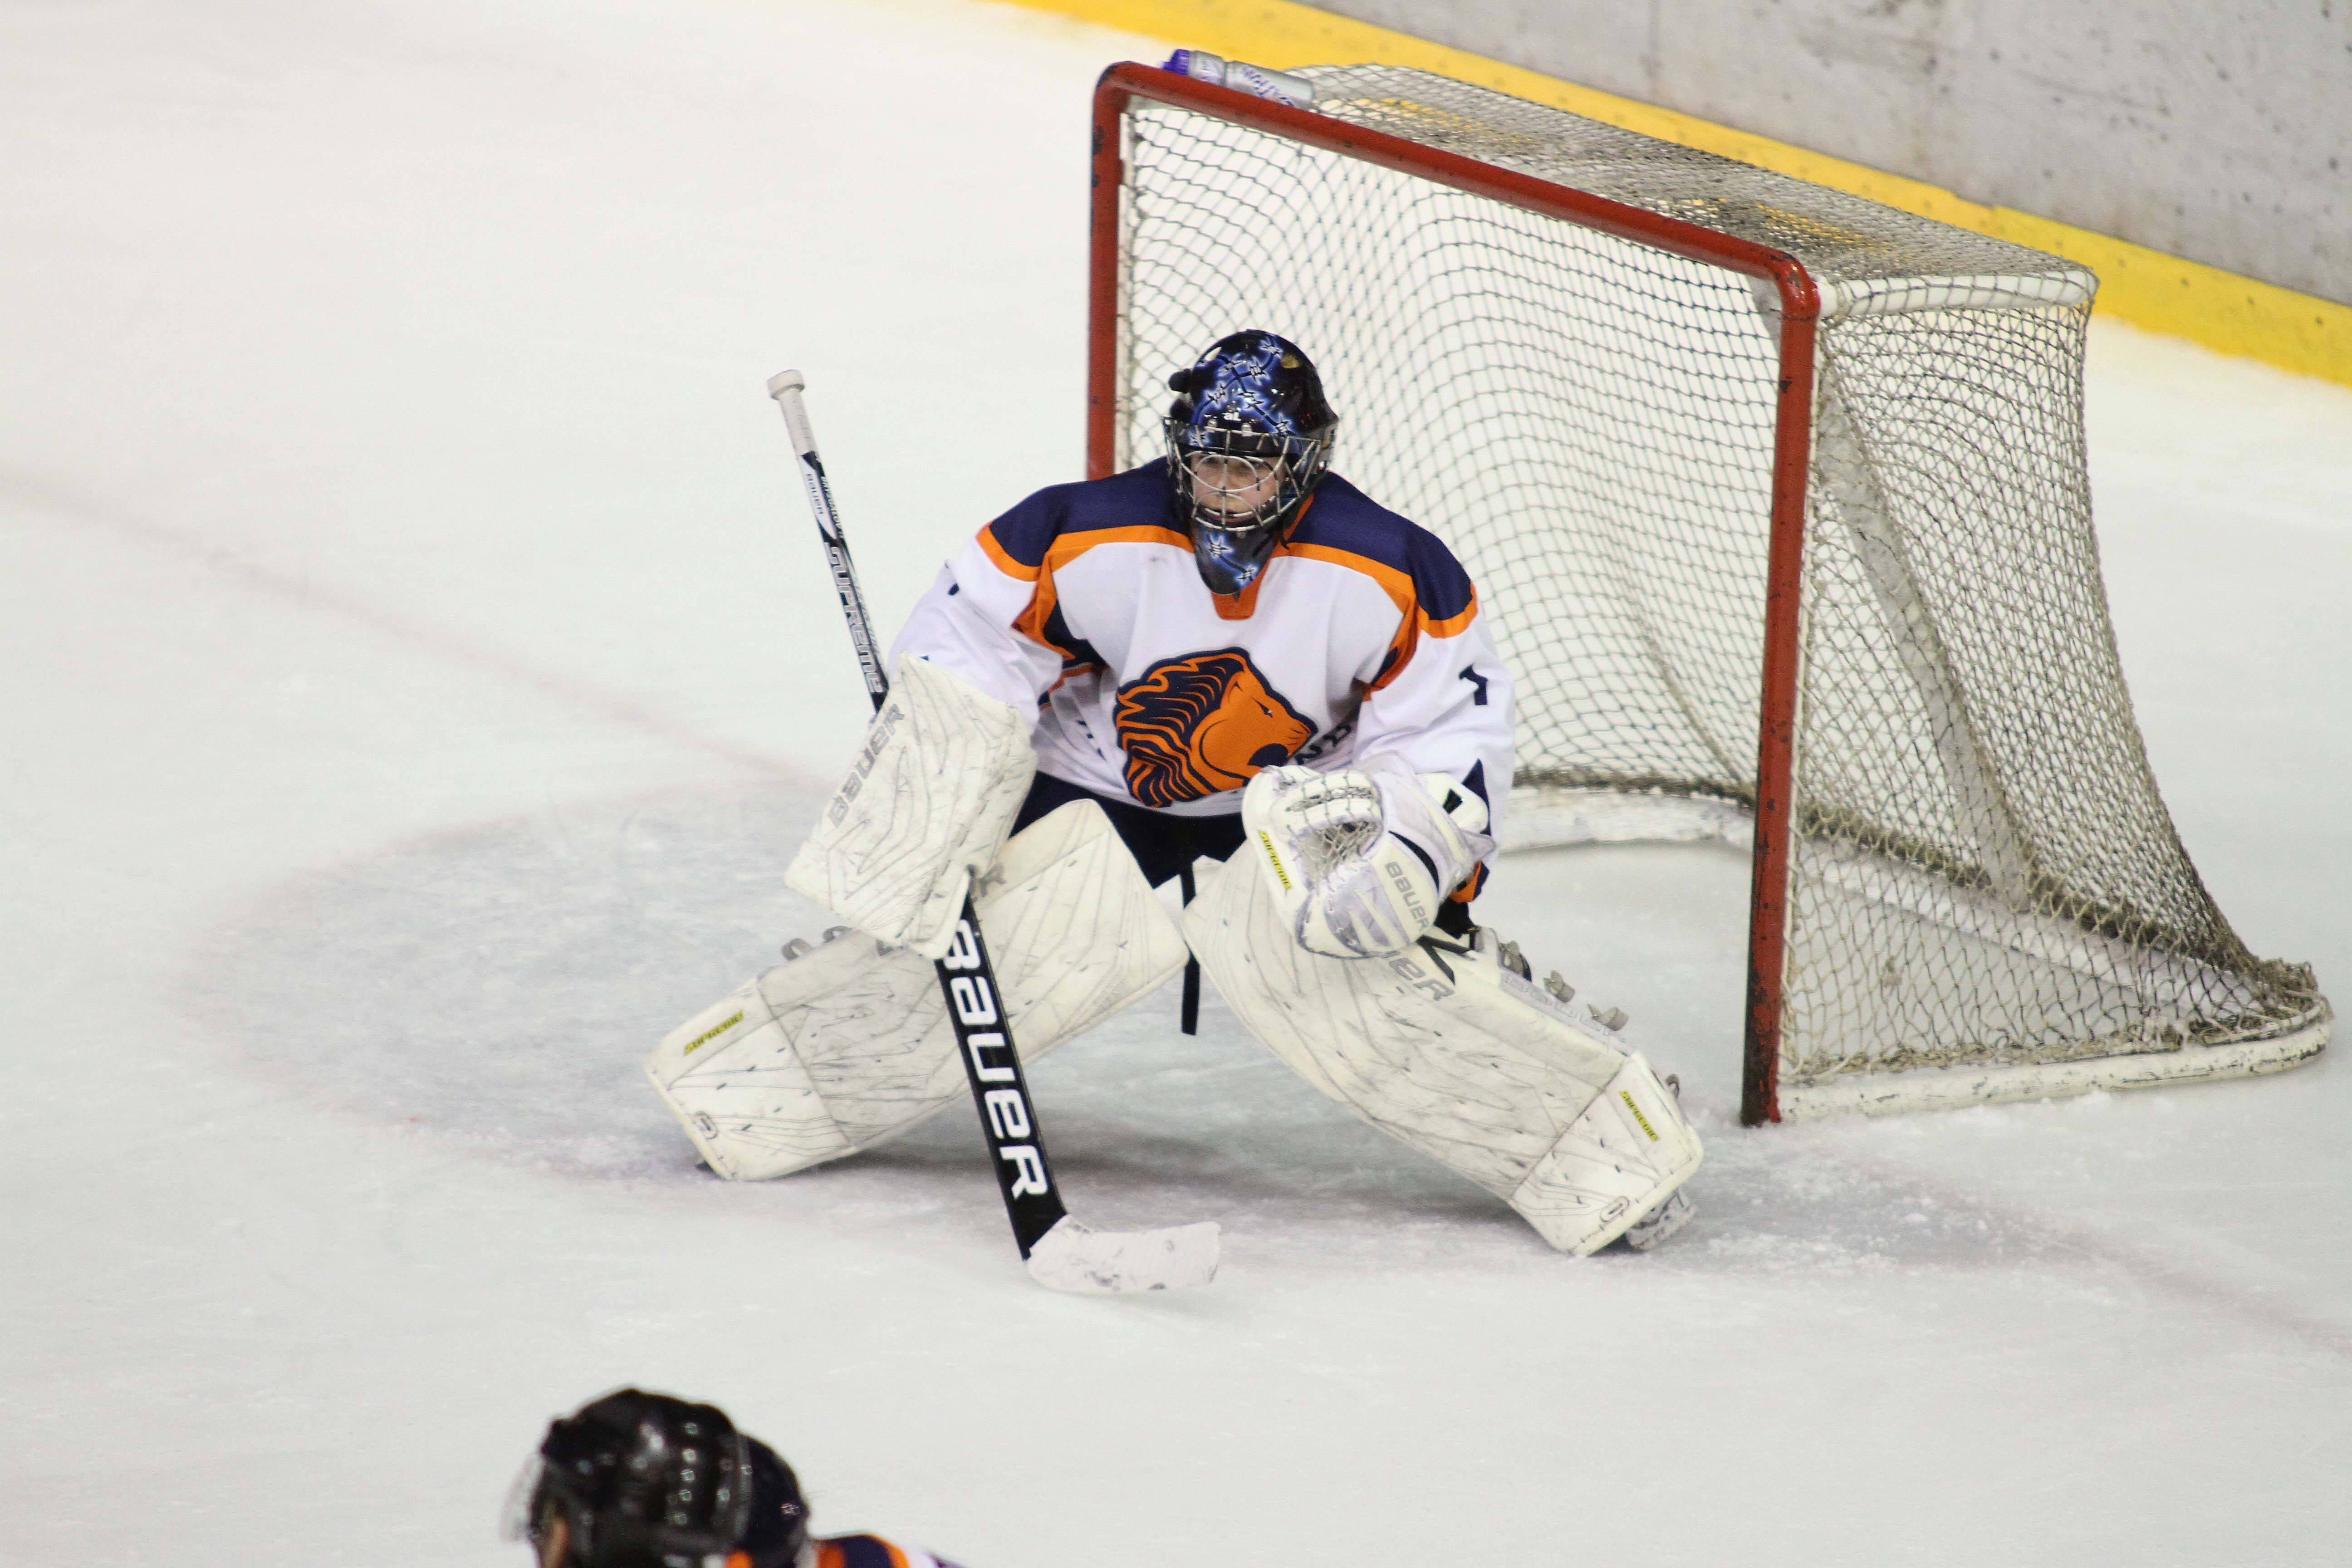
sport, ice, equipment, action, goal, player, ice hockey, hockey, netherlands, sports, helmet, net, athlete, stick, winter sports, goal keeper, goaltender, stick and ball games, college ice hockey, ice hockey position